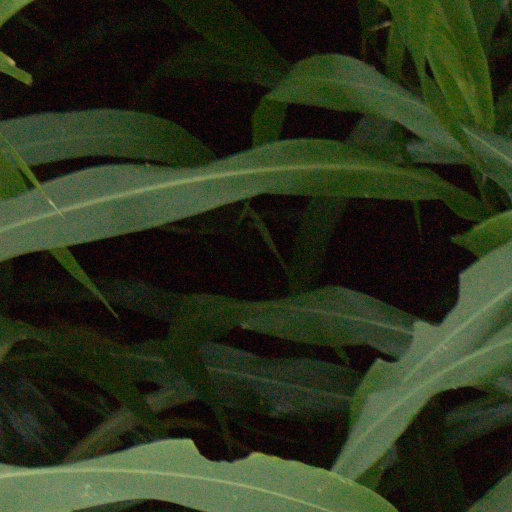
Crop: sorghum